Thomas Mitchell (actor)

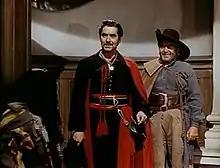
Mitchell (right) with Tyrone Power in trailer for "The Black Swan" (1942)

From the 1950s and into the early 1960s, Mitchell worked primarily in television, appearing in a variety of roles in some of the most well-regarded early series of the era, including "Playhouse 90", "Dick Powell's Zane Grey Theater" (in a pilot episode that became the CBS series "Johnny Ringo"), and "Hallmark Hall of Fame" productions. In 1954, he starred in the television version of the radio program, "Mayor of the Town". In 1955, he played Kris Kringle in "The 20th Century-Fox Hour" version of "The Miracle on 34th Street" opposite Teresa Wright and MacDonald Carey. In 1957 he hosted The O. Henry Playhouse. In 1959, he starred in thirty-nine episodes of the syndicated television series, Glencannon, which had aired two years earlier in the United Kingdom.